Automotive lighting

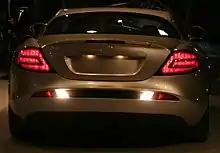
Lit reversing lights on a Mercedes-Benz SLR McLaren

Most jurisdictions permit rear fog lights to be installed either singly or in pairs. If a single rear fog is fitted, most jurisdictions require it to be located at or to the driver's side of the vehicle's centreline—whichever side is the prevailing driver's side in the country in which the vehicle is registered. This is to maximise the sight line of following drivers to the rear fog light. In many cases, a single reversing light is mounted on the passenger side of the vehicle, positionally symmetrical with the rear fog. If two rear fog lights are fitted, they must be symmetrical with respect to the vehicle's centreline. Proponents of twin rear fog lights say two lights provide vehicle distance information not available from a single light. Proponents of the single rear fog light say dual rear fog lights closely mimic the appearance of illuminated stop lights (which are mandatorily installed in pairs), reducing the conspicuity of the stop lights' message when the rear fogs are activated. To provide some safeguard against rear fog lights being confused with stop lights, UN Regulation 48 requires a separation of at least 10 cm between the closest illuminated edges of any stop light and any rear fog light.